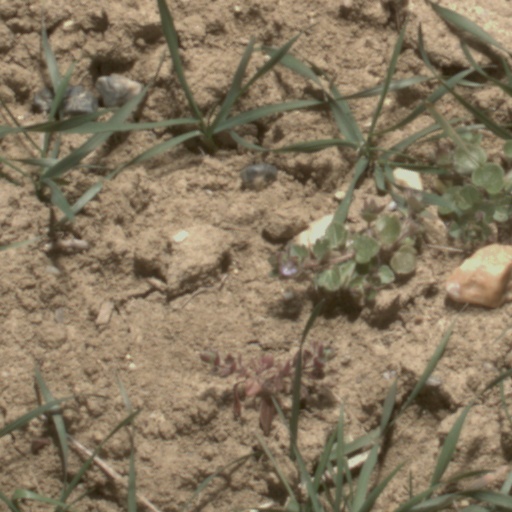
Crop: wheat